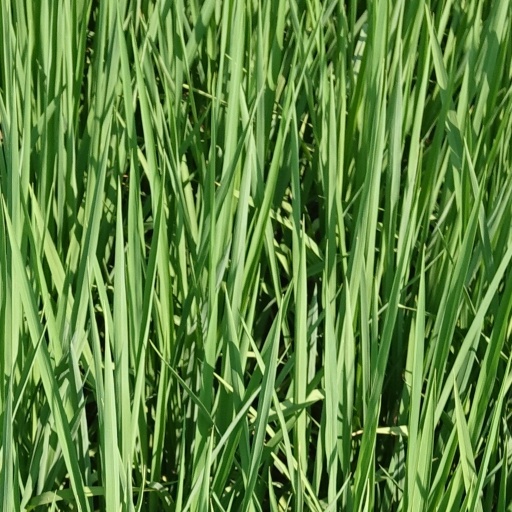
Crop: rice